Alexander Ovechkin

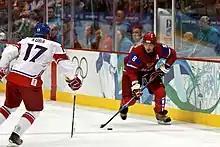
Ovechkin with the Russian national men's ice hockey team skates the puck forward during the 2010 Winter Olympics.

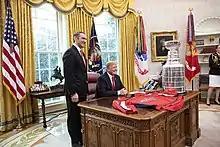
Ovechkin and United States President Donald Trump at a White House ceremony celebrating the Capitals' Stanley Cup championship, March 2019

Ovechkin is widely considered a generational talent and the greatest goal scorer in NHL history. He overtook Wayne Gretzky in total career goals (894) in April 2025. Gretzky himself had stated he was cheering for Ovechkin to break his record, and when asked about it in April 2019, Gretzky stated he wanted to be the first one to shake Ovechkin's hand if he were to do so; Gretzky stuck true to his promise when Ovechkin surpassed his previous record on 6 April 2025, as Gretzky was in attendance at the game against the New York Islanders and went down to the ice level to congratulate Ovechkin.